List of women's Twenty20 International cricket grounds

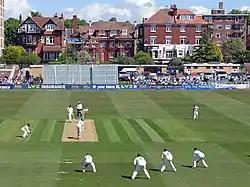
The County Ground, Hove (pictured above), located in the English county of Sussex, hosted the first women's Twenty20 International in 2004.

In total, 251 cricket grounds have hosted at least one women's Twenty20 International (WT20I) cricket match. A total of 82 countries have hosted at least one women's T20I match. England have provided the most venues (26). There have also been numerous venues used in countries outside of the traditional cricket playing nations since the ICC announced that all Twenty20 matches between women's international teams of member nations would be eligible for have the WT20I status. The venue that has hosted the most Women's Twenty20 Internationals is the Gahanga International Cricket Stadium in Kigali, which has hosted 124 matches across its two grounds.